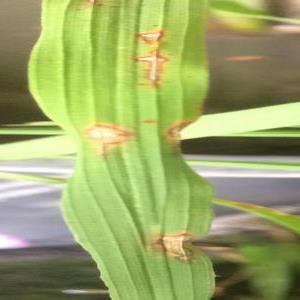
Disease: Blast